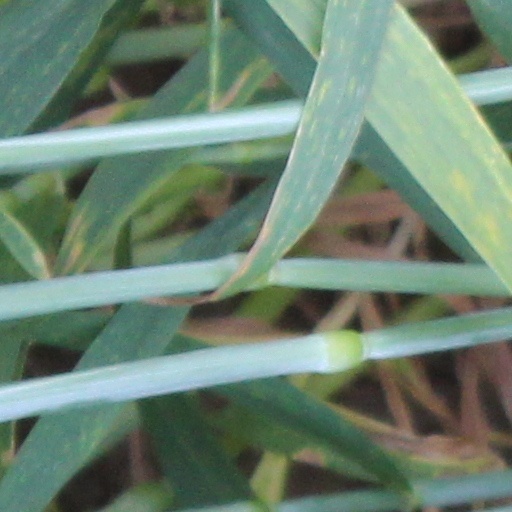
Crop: wheat